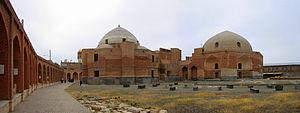
La bataille de Tchaldiran, dans la première des guerres ottomano-persanes, eut lieu le 23 août 1514 à Tchaldoran et se termina par une victoire décisive de l’Empire ottoman sur les Séfévides. En conséquence, les Ottomans s'emparèrent de la moitié orientale de l’Anatolie. Le sultan ottoman Sélim Iᵉʳ, commandant son armée en personne, alignait des forces nettement plus nombreuses et mieux équipées, fortes de 200 000 soldats, tandis que les Iraniens étaient entre 50 000 et 80 000. Le Shah Ismail fut blessé et manqua d’être capturé dans le combat. Alors que les Séfévides dépendaient essentiellement d'une cavalerie d'archers, s'appuyant sur des méthodes turco-mongoles de combat ainsi que sur une politique de la terre brûlée, la bataille de Tchaldiran marque la victoire de la technologie ottomane, ceux-ci disposant, outre la cavalerie et la solide infanterie des janissaires, d'une artillerie.